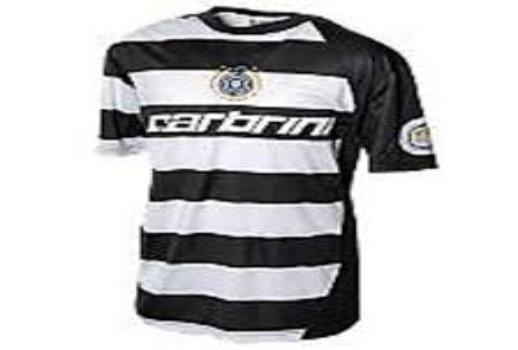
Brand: Carbrini
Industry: Clothes